Italy at the World Athletics Relays

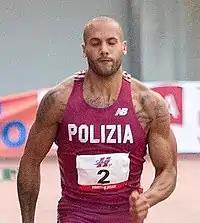
Marcell Jacobs the seasonal world leader of the 60-meter lists.

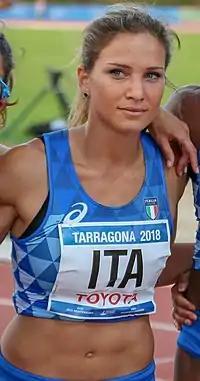
Anna Bongiorni.

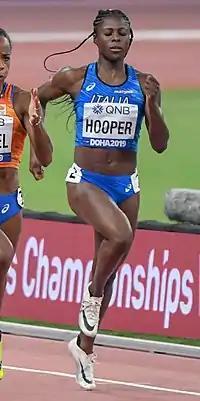
Gloria Hooper.

In the heats all five teams qualified for the final, the three who did not yet have the Olympic pass (Men's 4 × 100 m, Woman 4 × 400 m and Mixed 4 × 400 m), got it.